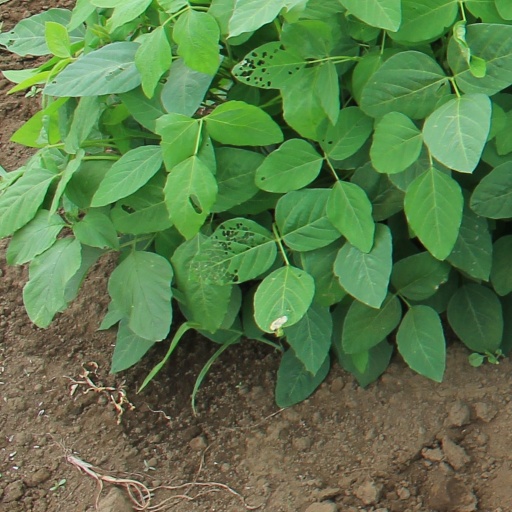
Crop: soybean